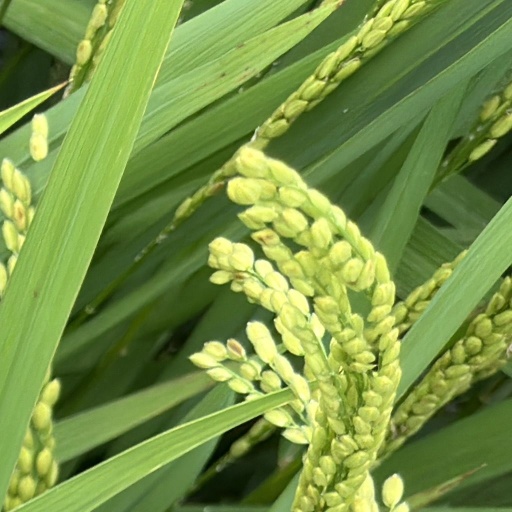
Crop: rice